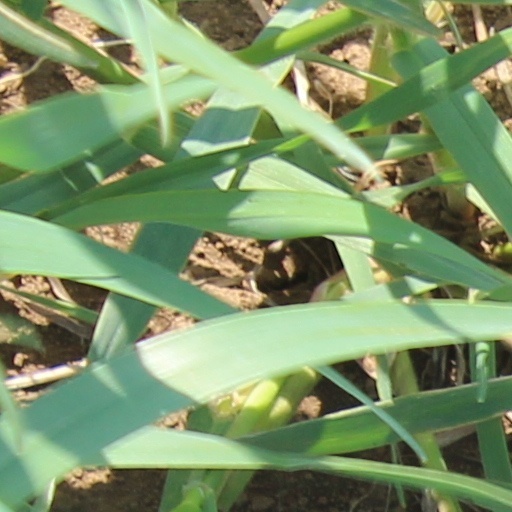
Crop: wheat